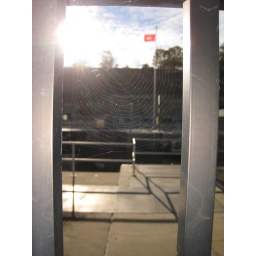
Photos taken walking the Mississippi River from Lake Street bridge to Lock &amp;amp; Dam 1 in Minneapolis.